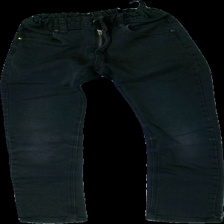
View: front
Type: Jeans
Category: Children
Brand: Kappahl
Colors: Black
Cut: Tight
Size: 152
Season: All
Damage: Pulled threads
Damage location: top left
Damage 2: Scratched fabric, soon to be holes
Damage 2 location: top center
Damage 3: Scratched knee, soon to be hole
Damage 3 location: middle left
Price range: 50-100
Recommended usage: Remake
Description: Black tight jeans